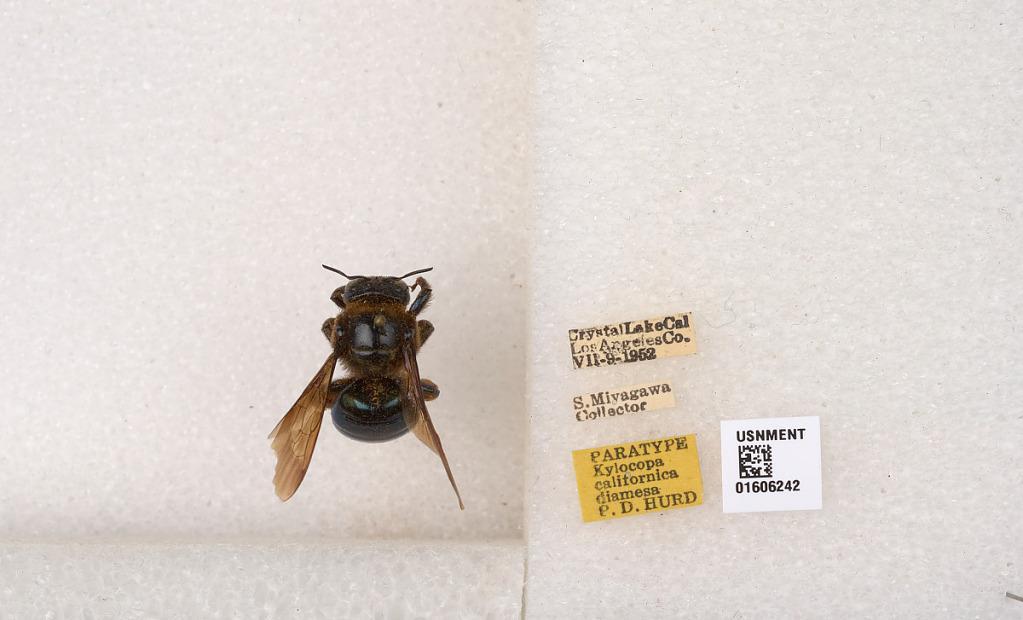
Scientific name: Xylocopa (Xylocopoides) californica diamesa Hurd
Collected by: S. Miyagawa
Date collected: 1952-7-9
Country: United States
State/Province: California
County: Los Angeles
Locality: Crystal Lake
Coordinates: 34.3261, -117.833